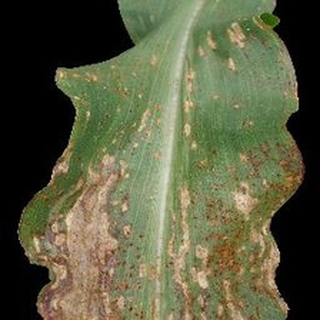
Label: corn_common_rust